Armenian printing

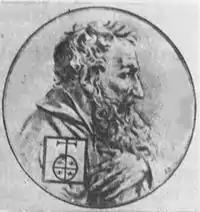
Hakob Meghapart, publisher of the first printed Armenian book

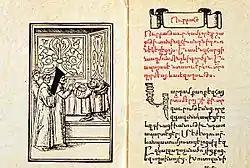
Urbatagirq, the first book printed in Armenian in 1512

In the 16th century there were published 31 books, in 17th century – 164 and in 18th there were 824 Armenian books printed.